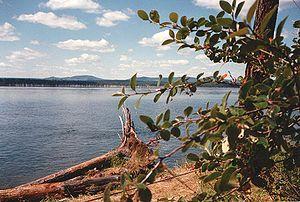
L'Angara est une rivière de Sibérie, en Russie. Elle est l'unique émissaire du lac Baïkal et coule dans l'oblast d'Irkoutsk, puis dans le kraï de Krasnoïarsk, en Sibérie orientale. C'est un affluent de l'Ienisseï en rive droite.